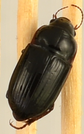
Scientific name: Euryderus grossus
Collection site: Central Plains Experimental Range NEON (CPER), plot CPER_003